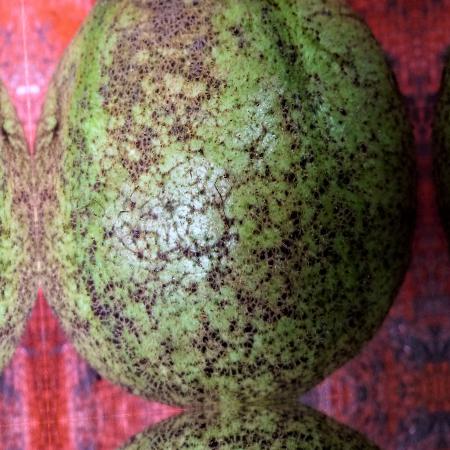
Label: Scab